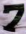
Number: 7